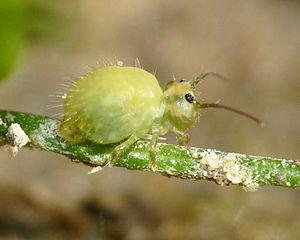
Sminthurus viridis, photographié près de Livourne, Toscane, Italie
Les collemboles sont une classe de petits arthropodes pancrustacés, souvent sauteurs. Ils étaient anciennement considérés comme des insectes aptérygotes, mais forment aujourd'hui une classe à part, dans le sous-embranchement des Hexapodes appartenant au clade des Pancrustacea.
Sminthurus est un genre de collemboles de la famille des Sminthuridae.